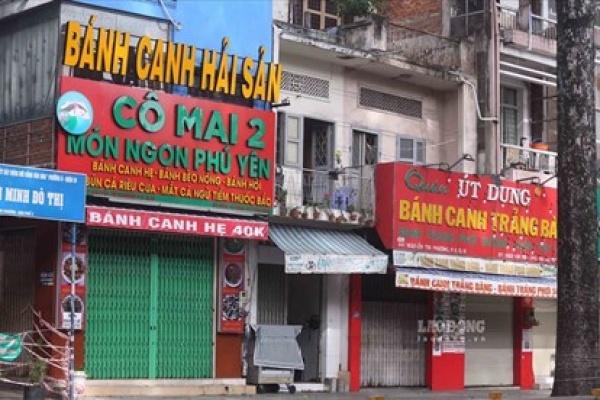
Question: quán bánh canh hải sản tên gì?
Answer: quán bánh canh hải sản cô mai 2